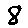
Label: 8